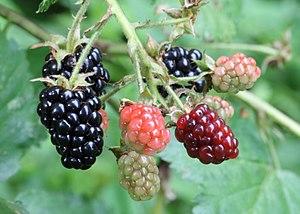
La maturité est l'étape dans laquelle se trouve un organisme qui a atteint son plein développement. L'adjectif associé est mûr.